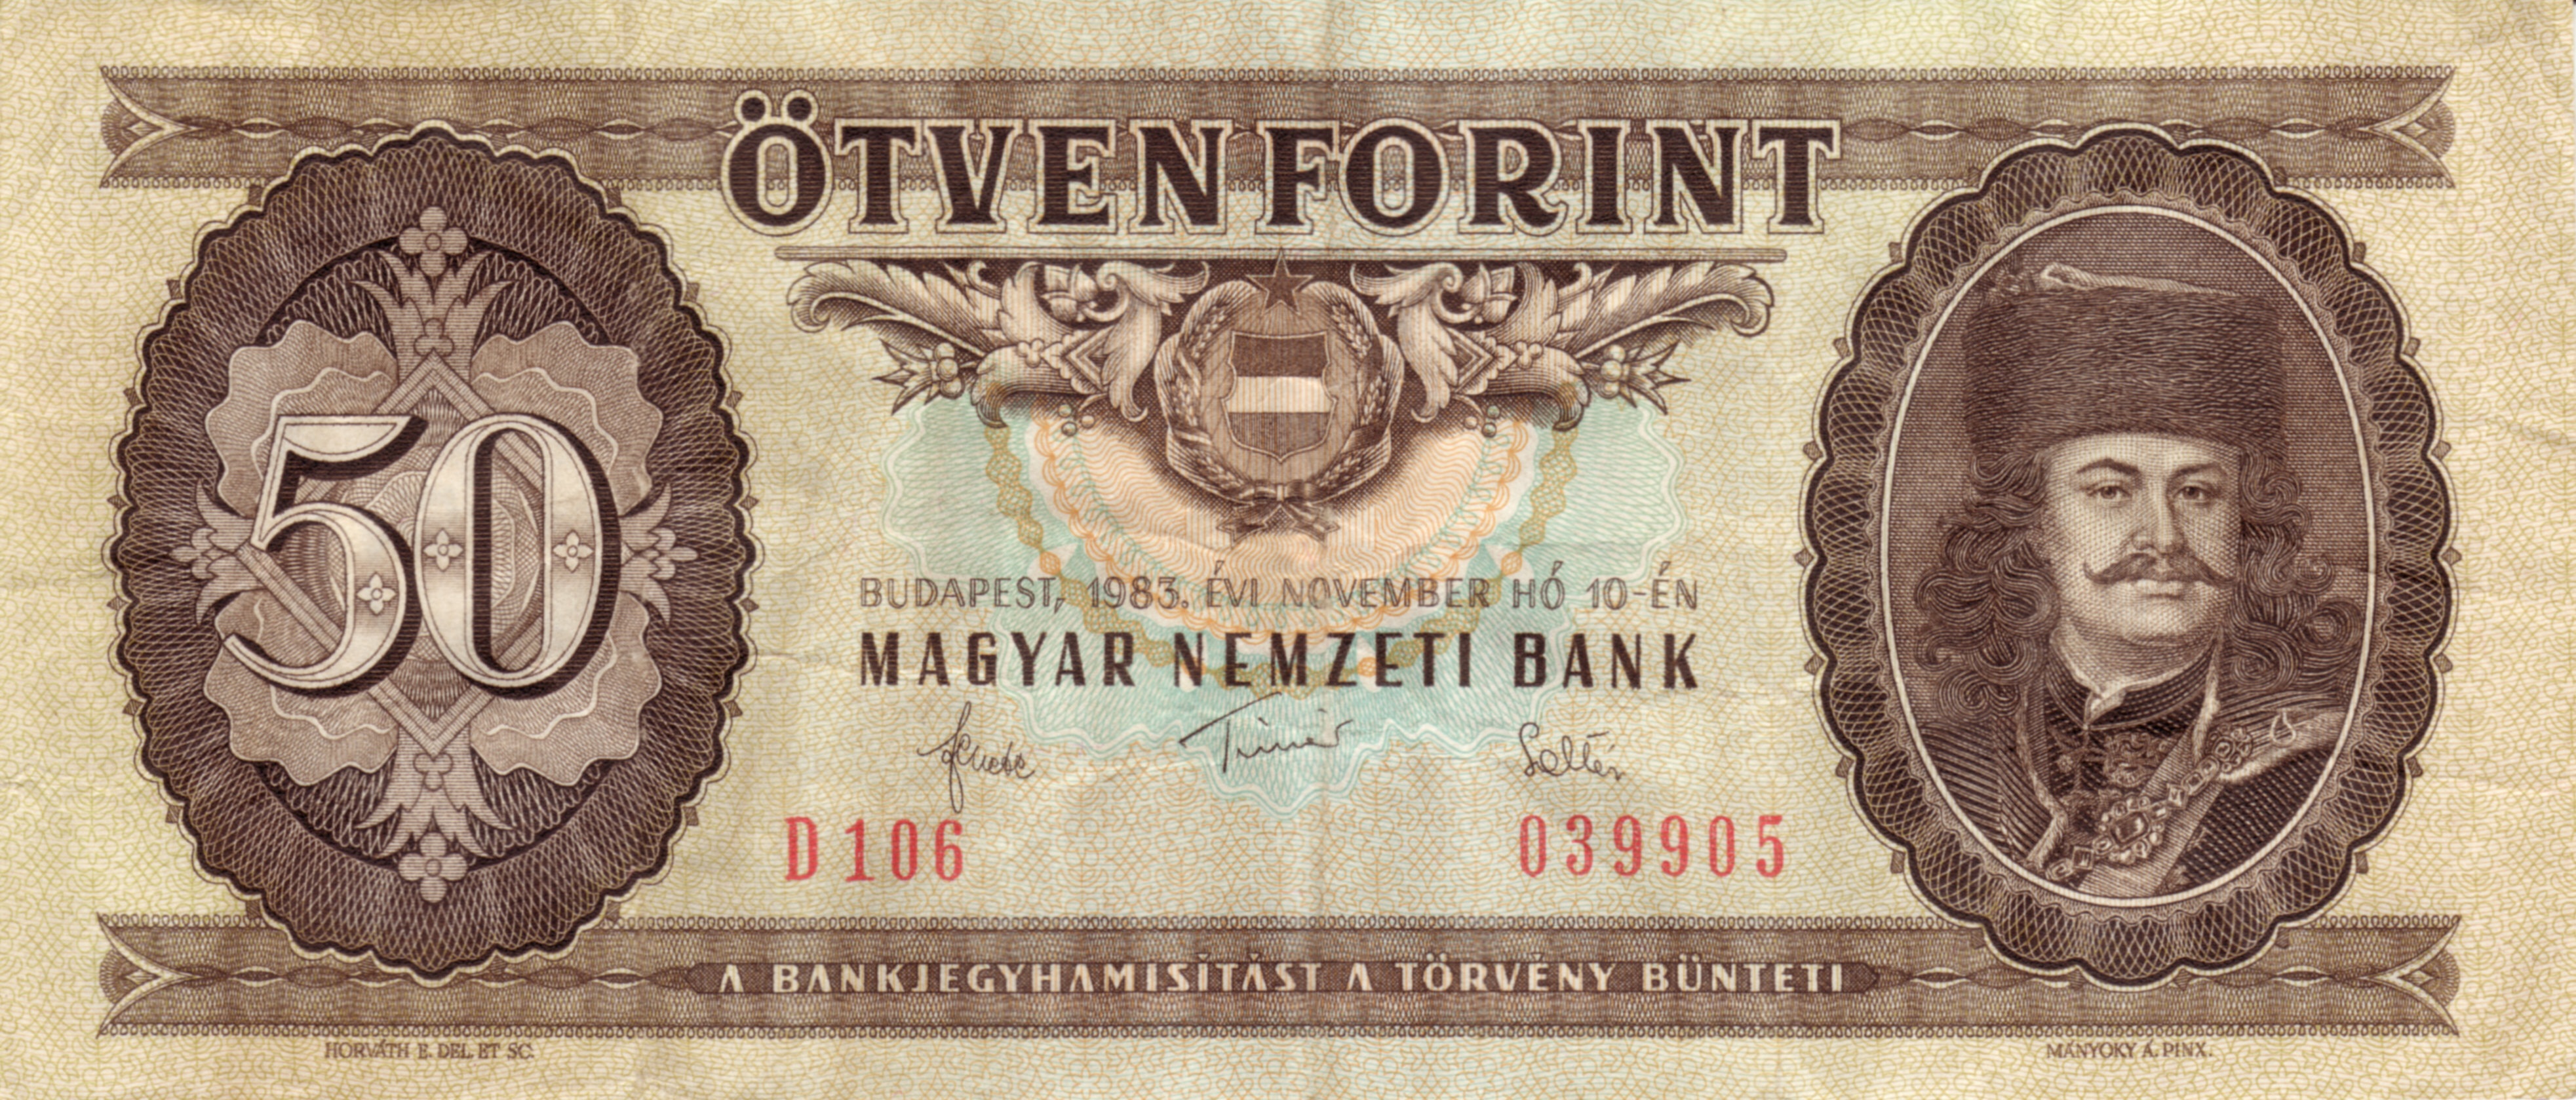
money, shopping, paper, material, cash, capital, illustration, currency, dollar, hungary, banks, hungarian, finance, banknote, pay, dollar bill, paper money, huf, hungaria, money handling